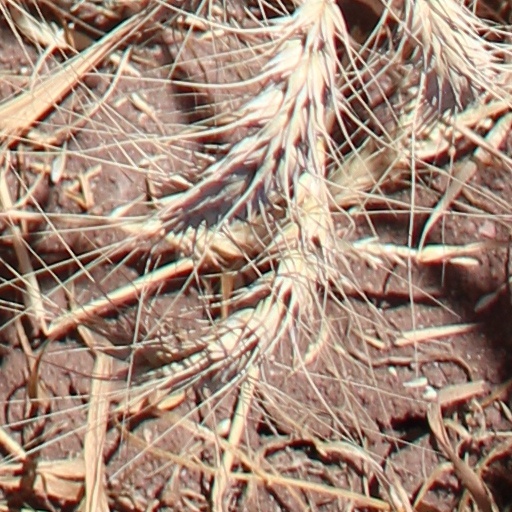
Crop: wheat